Richard Strong Cottage

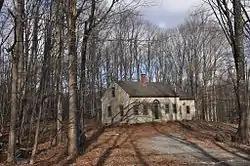

The Richard Strong Cottage is a historic house at 35 Gowing Lane in Dublin, New Hampshire. Probably built about 1767, and reconstructed in 1805, it is a well-preserved example of a vernacular farmstead. The house was listed on the National Register of Historic Places in 1983.